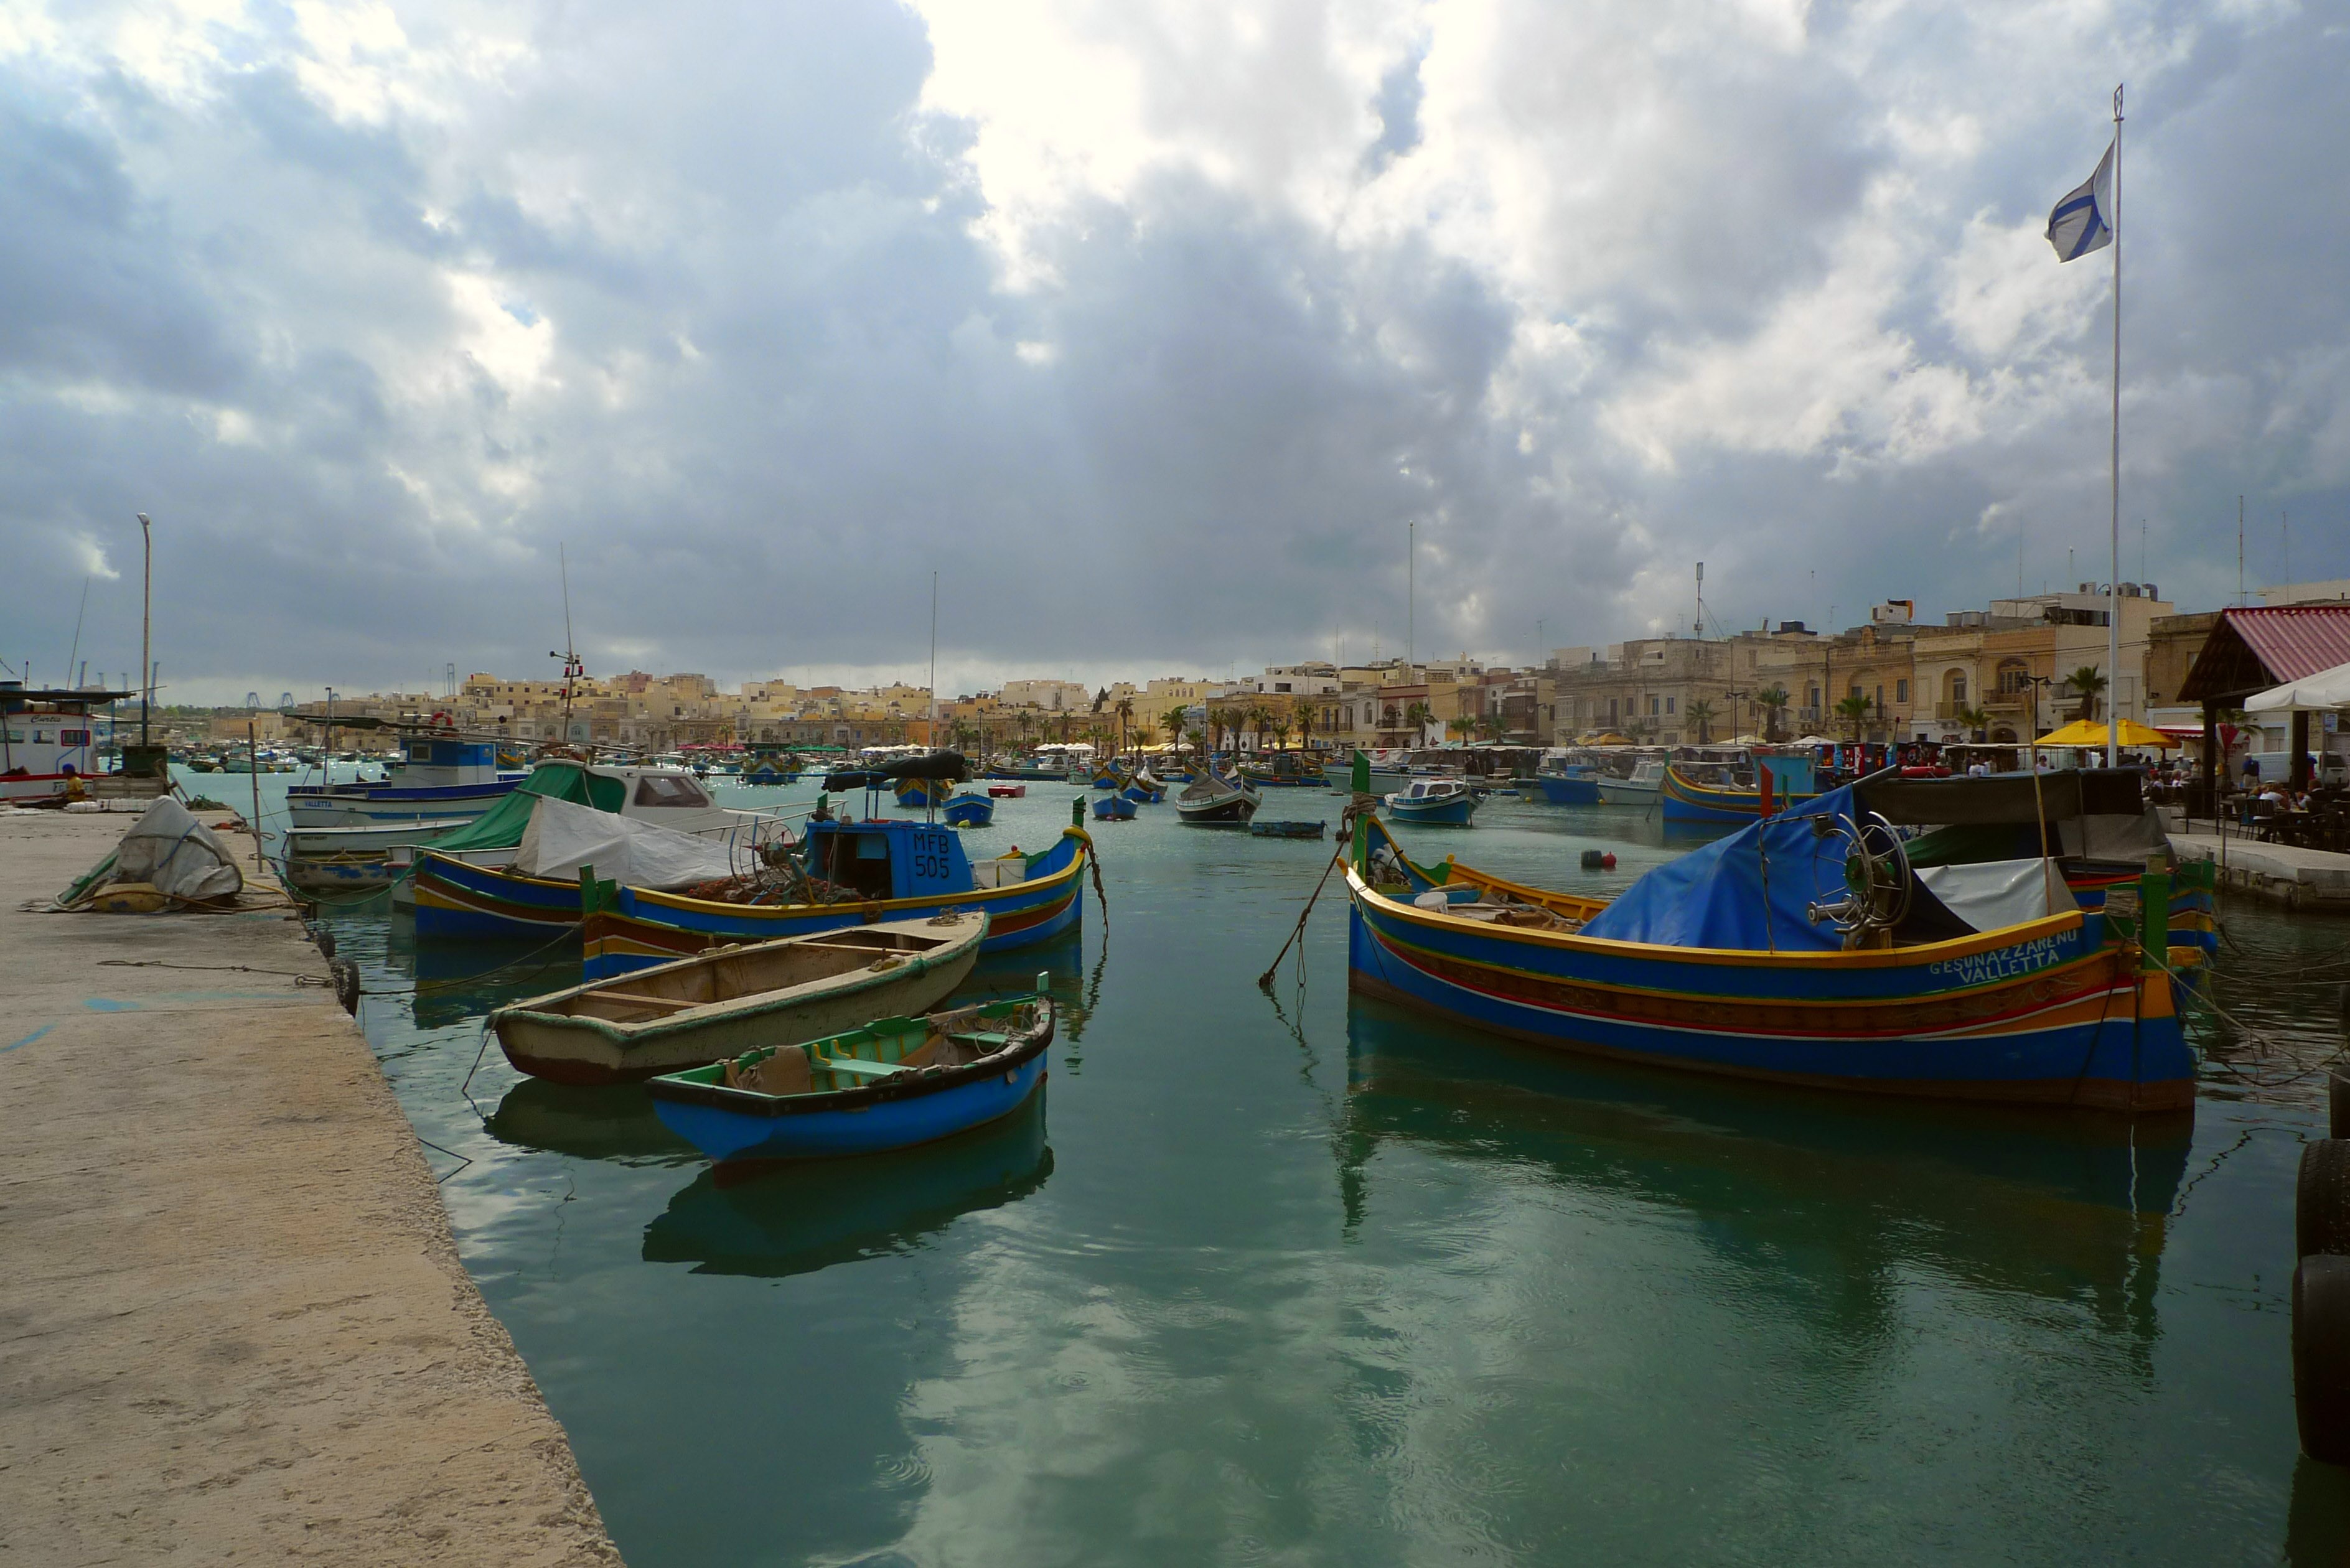
sea, coast, water, boat, vacation, travel, mediterranean, vehicle, holiday, bay, harbor, port, waterway, boating, picturesque, malta, watercraft, idyll, back light, fishing vessel, gozo, fishing boats, marsaxlokk